Tlaxcala

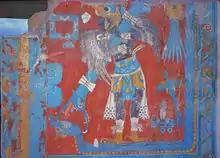
One of the murals at Cacaxtla

Tlaxcala's two major archaeological sites are Xochitécatl and Cacaxtla. Xochitécatl was built between 300 and 400 A.D., and probably reached its peak between 600 and 800 A.D. There is evidence that occupation of the sites extends much further back in time than the early city’s known habitation. The ceremonial center is situated on a hill with four main structures called “The Spiral Building,” “The Volcano Base,” “The Serpent Pyramid” and “The Flower Pyramid.” The last is the most important, and is topped by two monolithic pillars. This pyramid is the fourth largest in Mexico (by base size), and the Spiral Pyramid is one of the few circular ones ever to be found.